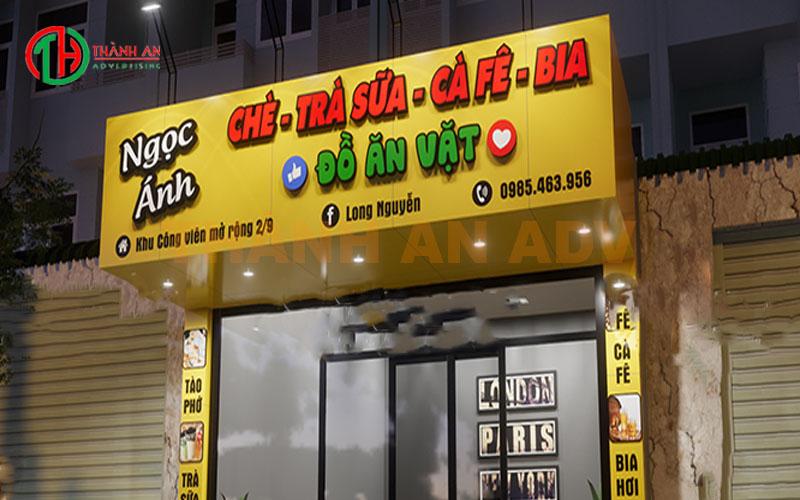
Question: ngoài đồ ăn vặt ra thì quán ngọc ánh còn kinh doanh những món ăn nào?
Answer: chè, trà sữa, cà phê và bia